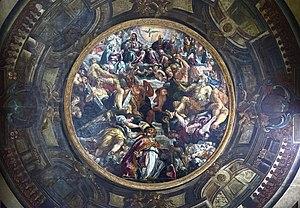
Francesco Montemezzano est un peintre de l'école vénitienne, disciple de Véronèse.
L'église San Nicolò dei Mendicoli est une église catholique dans le sestiere de Dorsoduro, un quartier de Venise. Elle est très proche de l'église Santa Teresa.